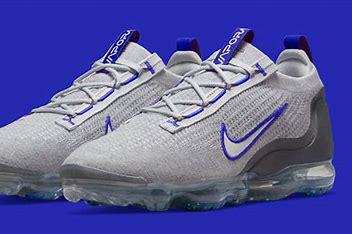
Brand: Nike
Model: Air Vapormax 2021 FK